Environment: real
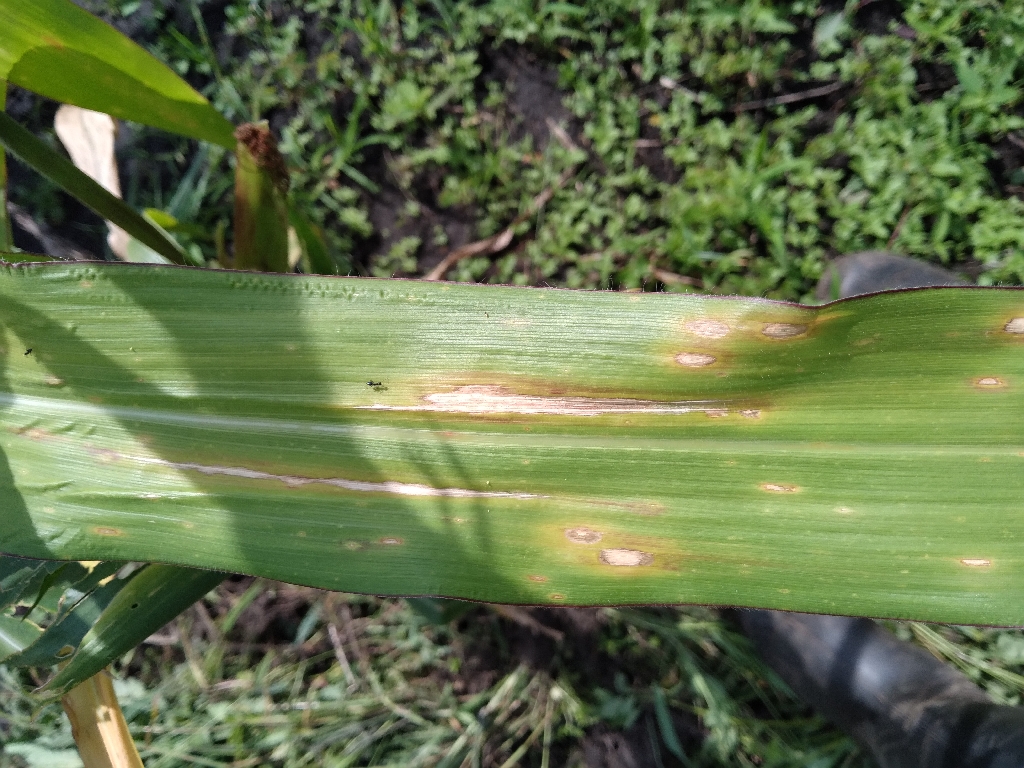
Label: northern_corn_leaf_blight